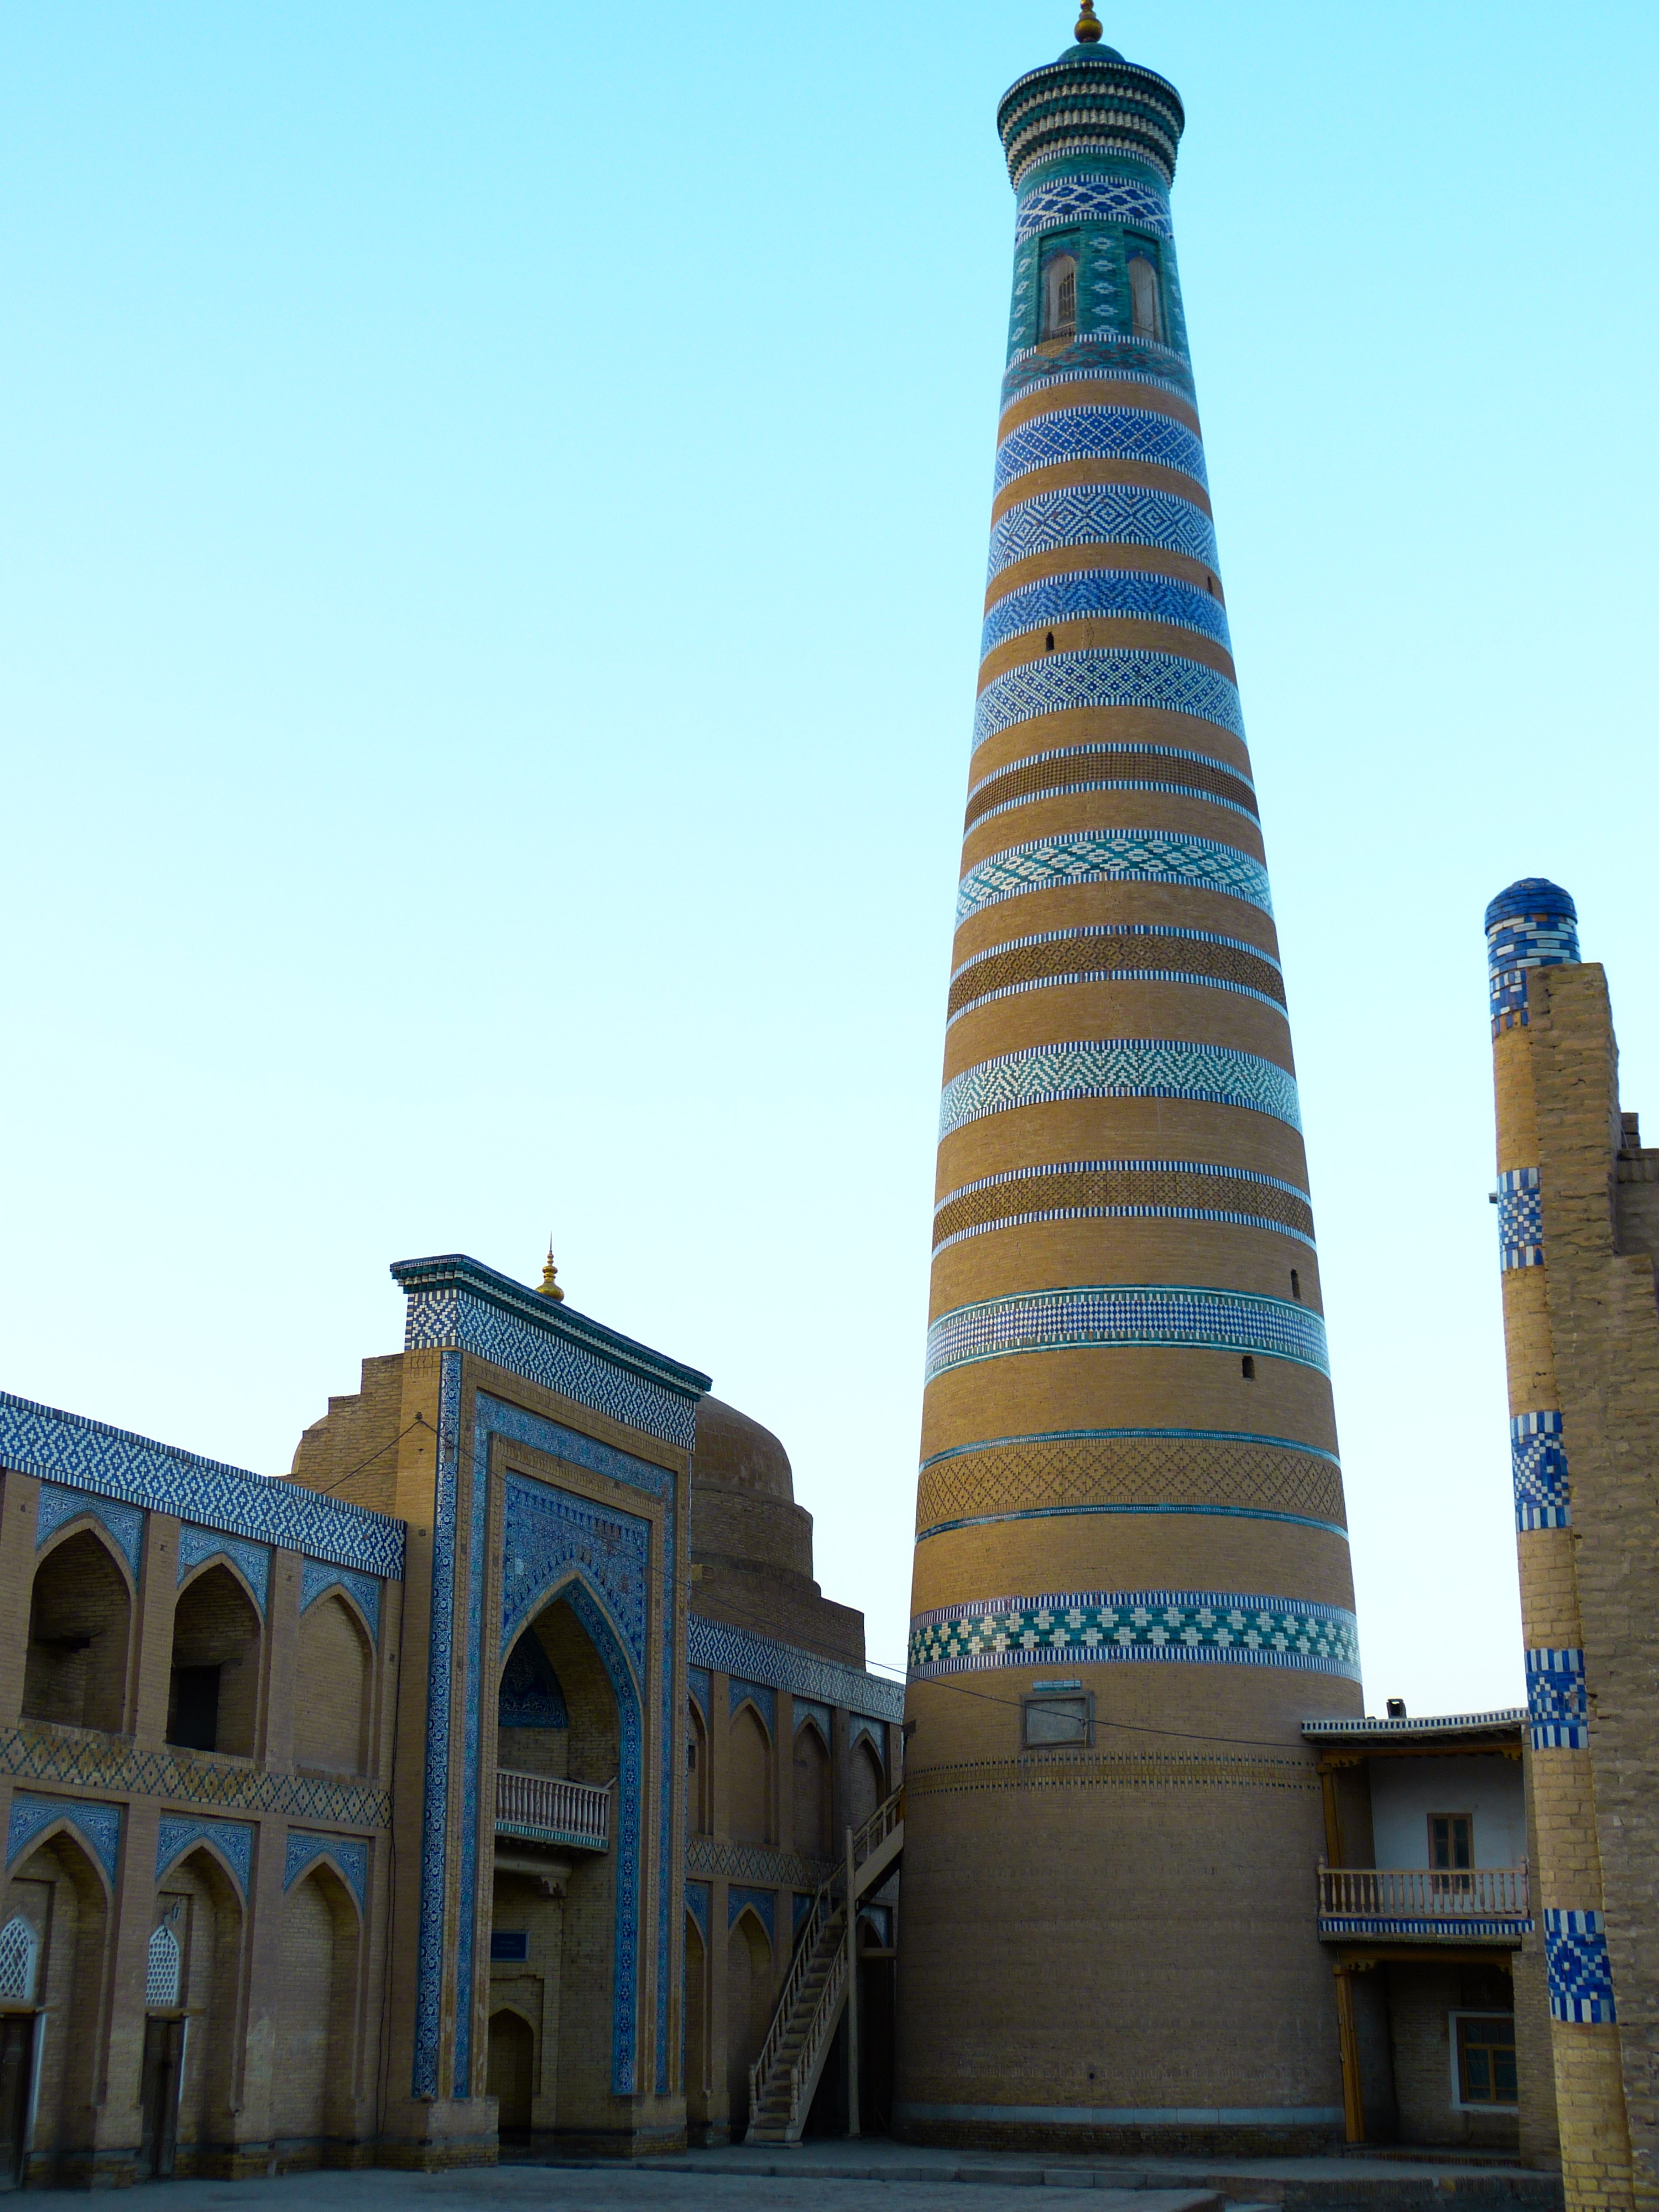
architecture, morning, skyscraper, column, tower, landmark, morgenstimmung, uzbekistan, khiva, chodja islam minaret